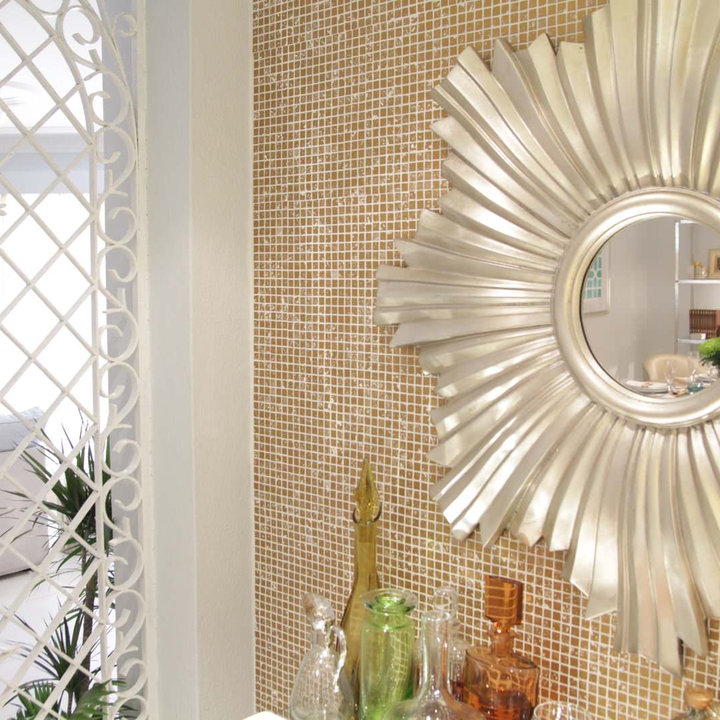
Style: ArtDeco